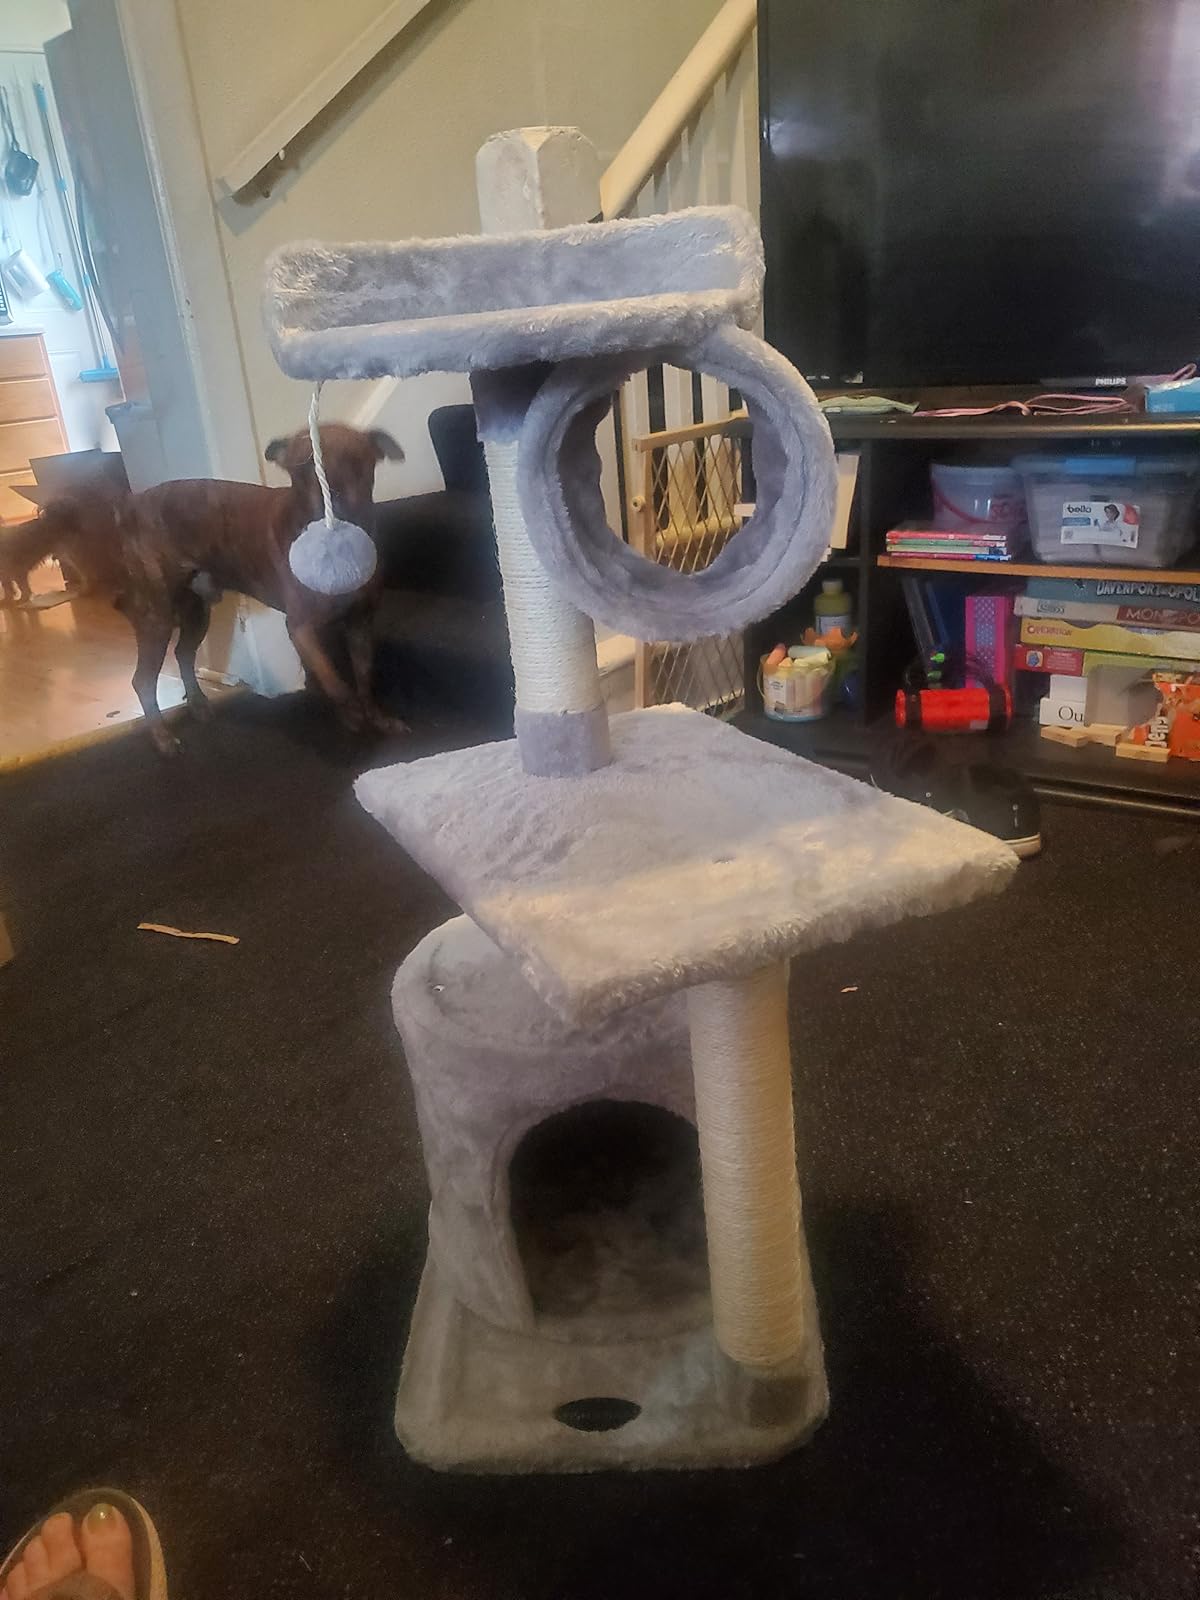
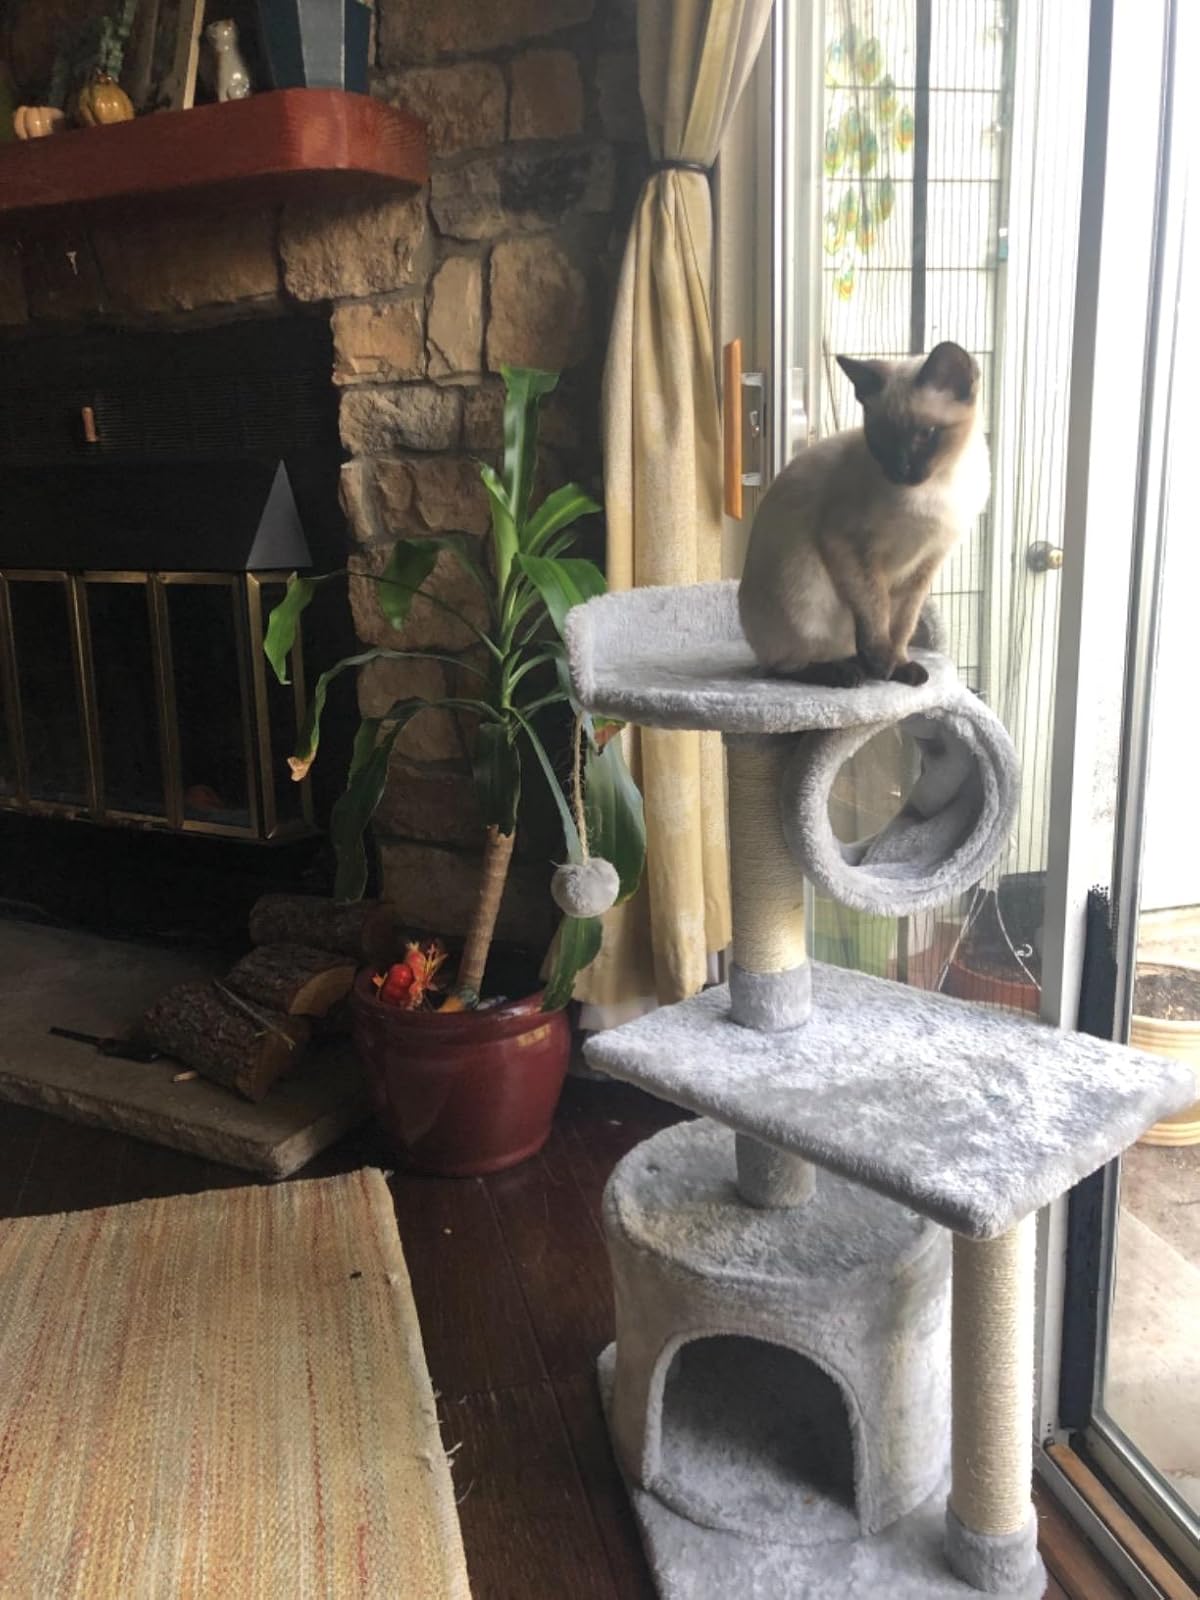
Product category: items_cat tree
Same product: yes